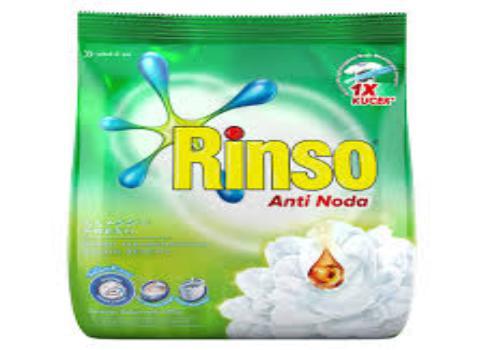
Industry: Necessities